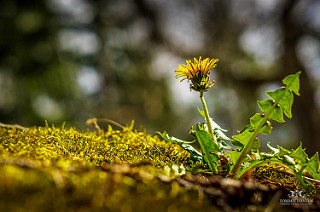
Flower: dandelion